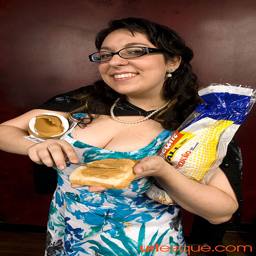
A woman holding a loaf of bread, a slice of bread while spreading peanut butter on it and a jar of peanut butter.
A woman with eyeglasses and holding a sandwich
A woman holding a slice of bread and peanut butter.
A woman putting peanut butter on bread while smiling.
a woman posing with some food in her hand